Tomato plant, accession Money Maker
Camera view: vertical (180 deg); turntable rotation: 210 degrees
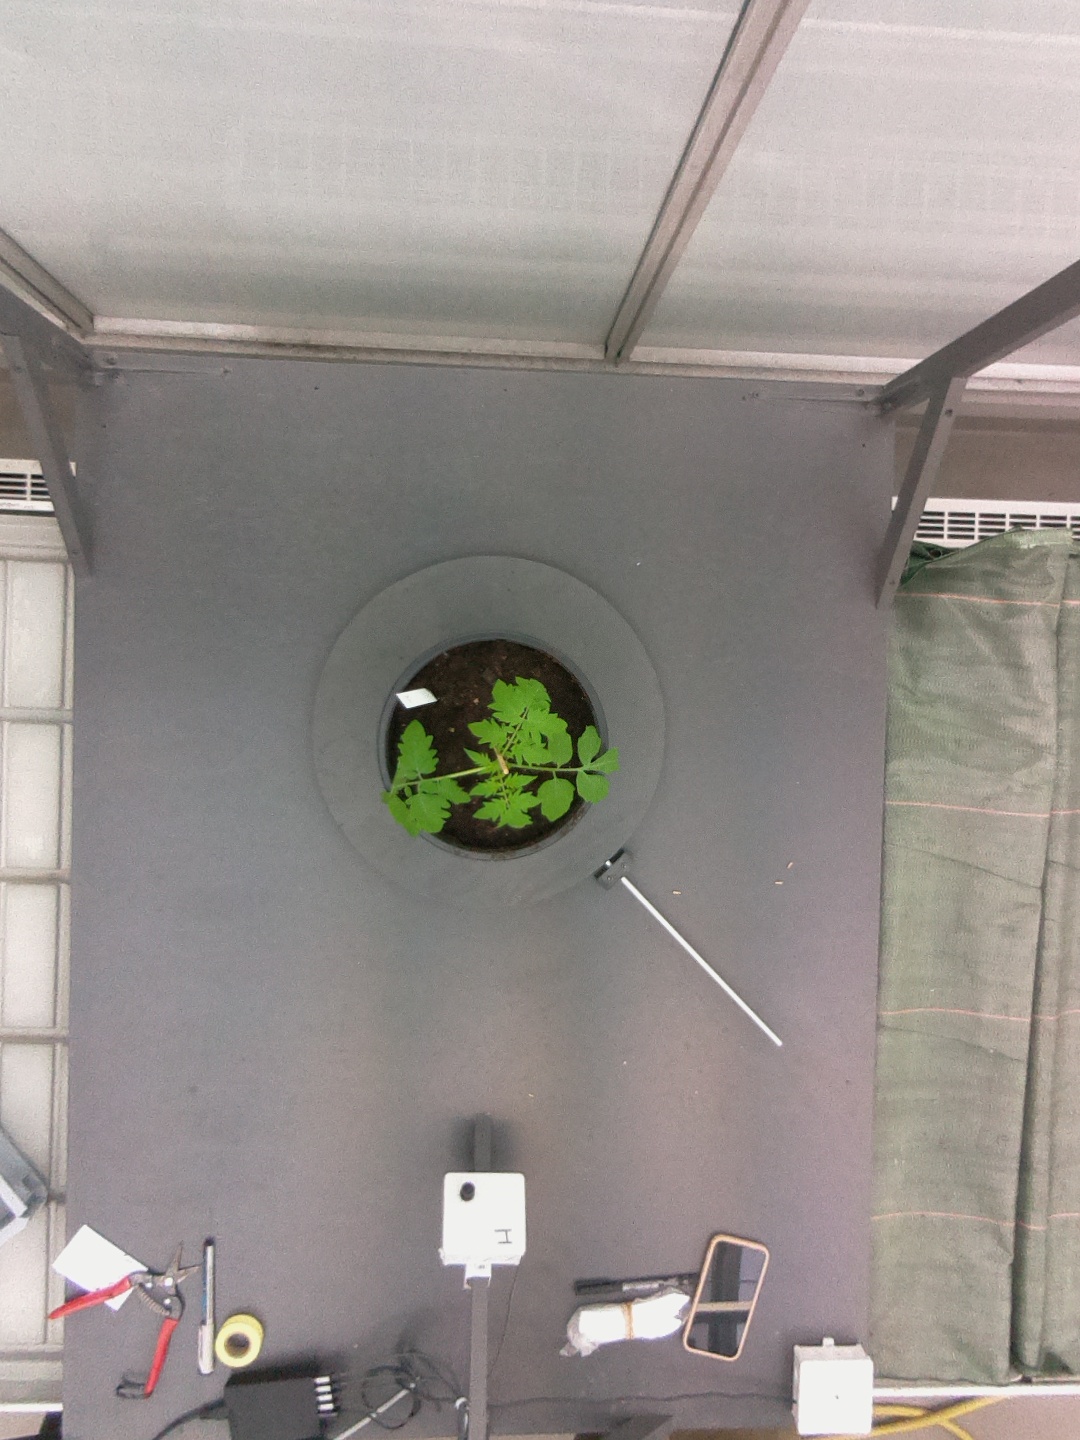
BBCH growth stage 13: 6 of true leaves visible